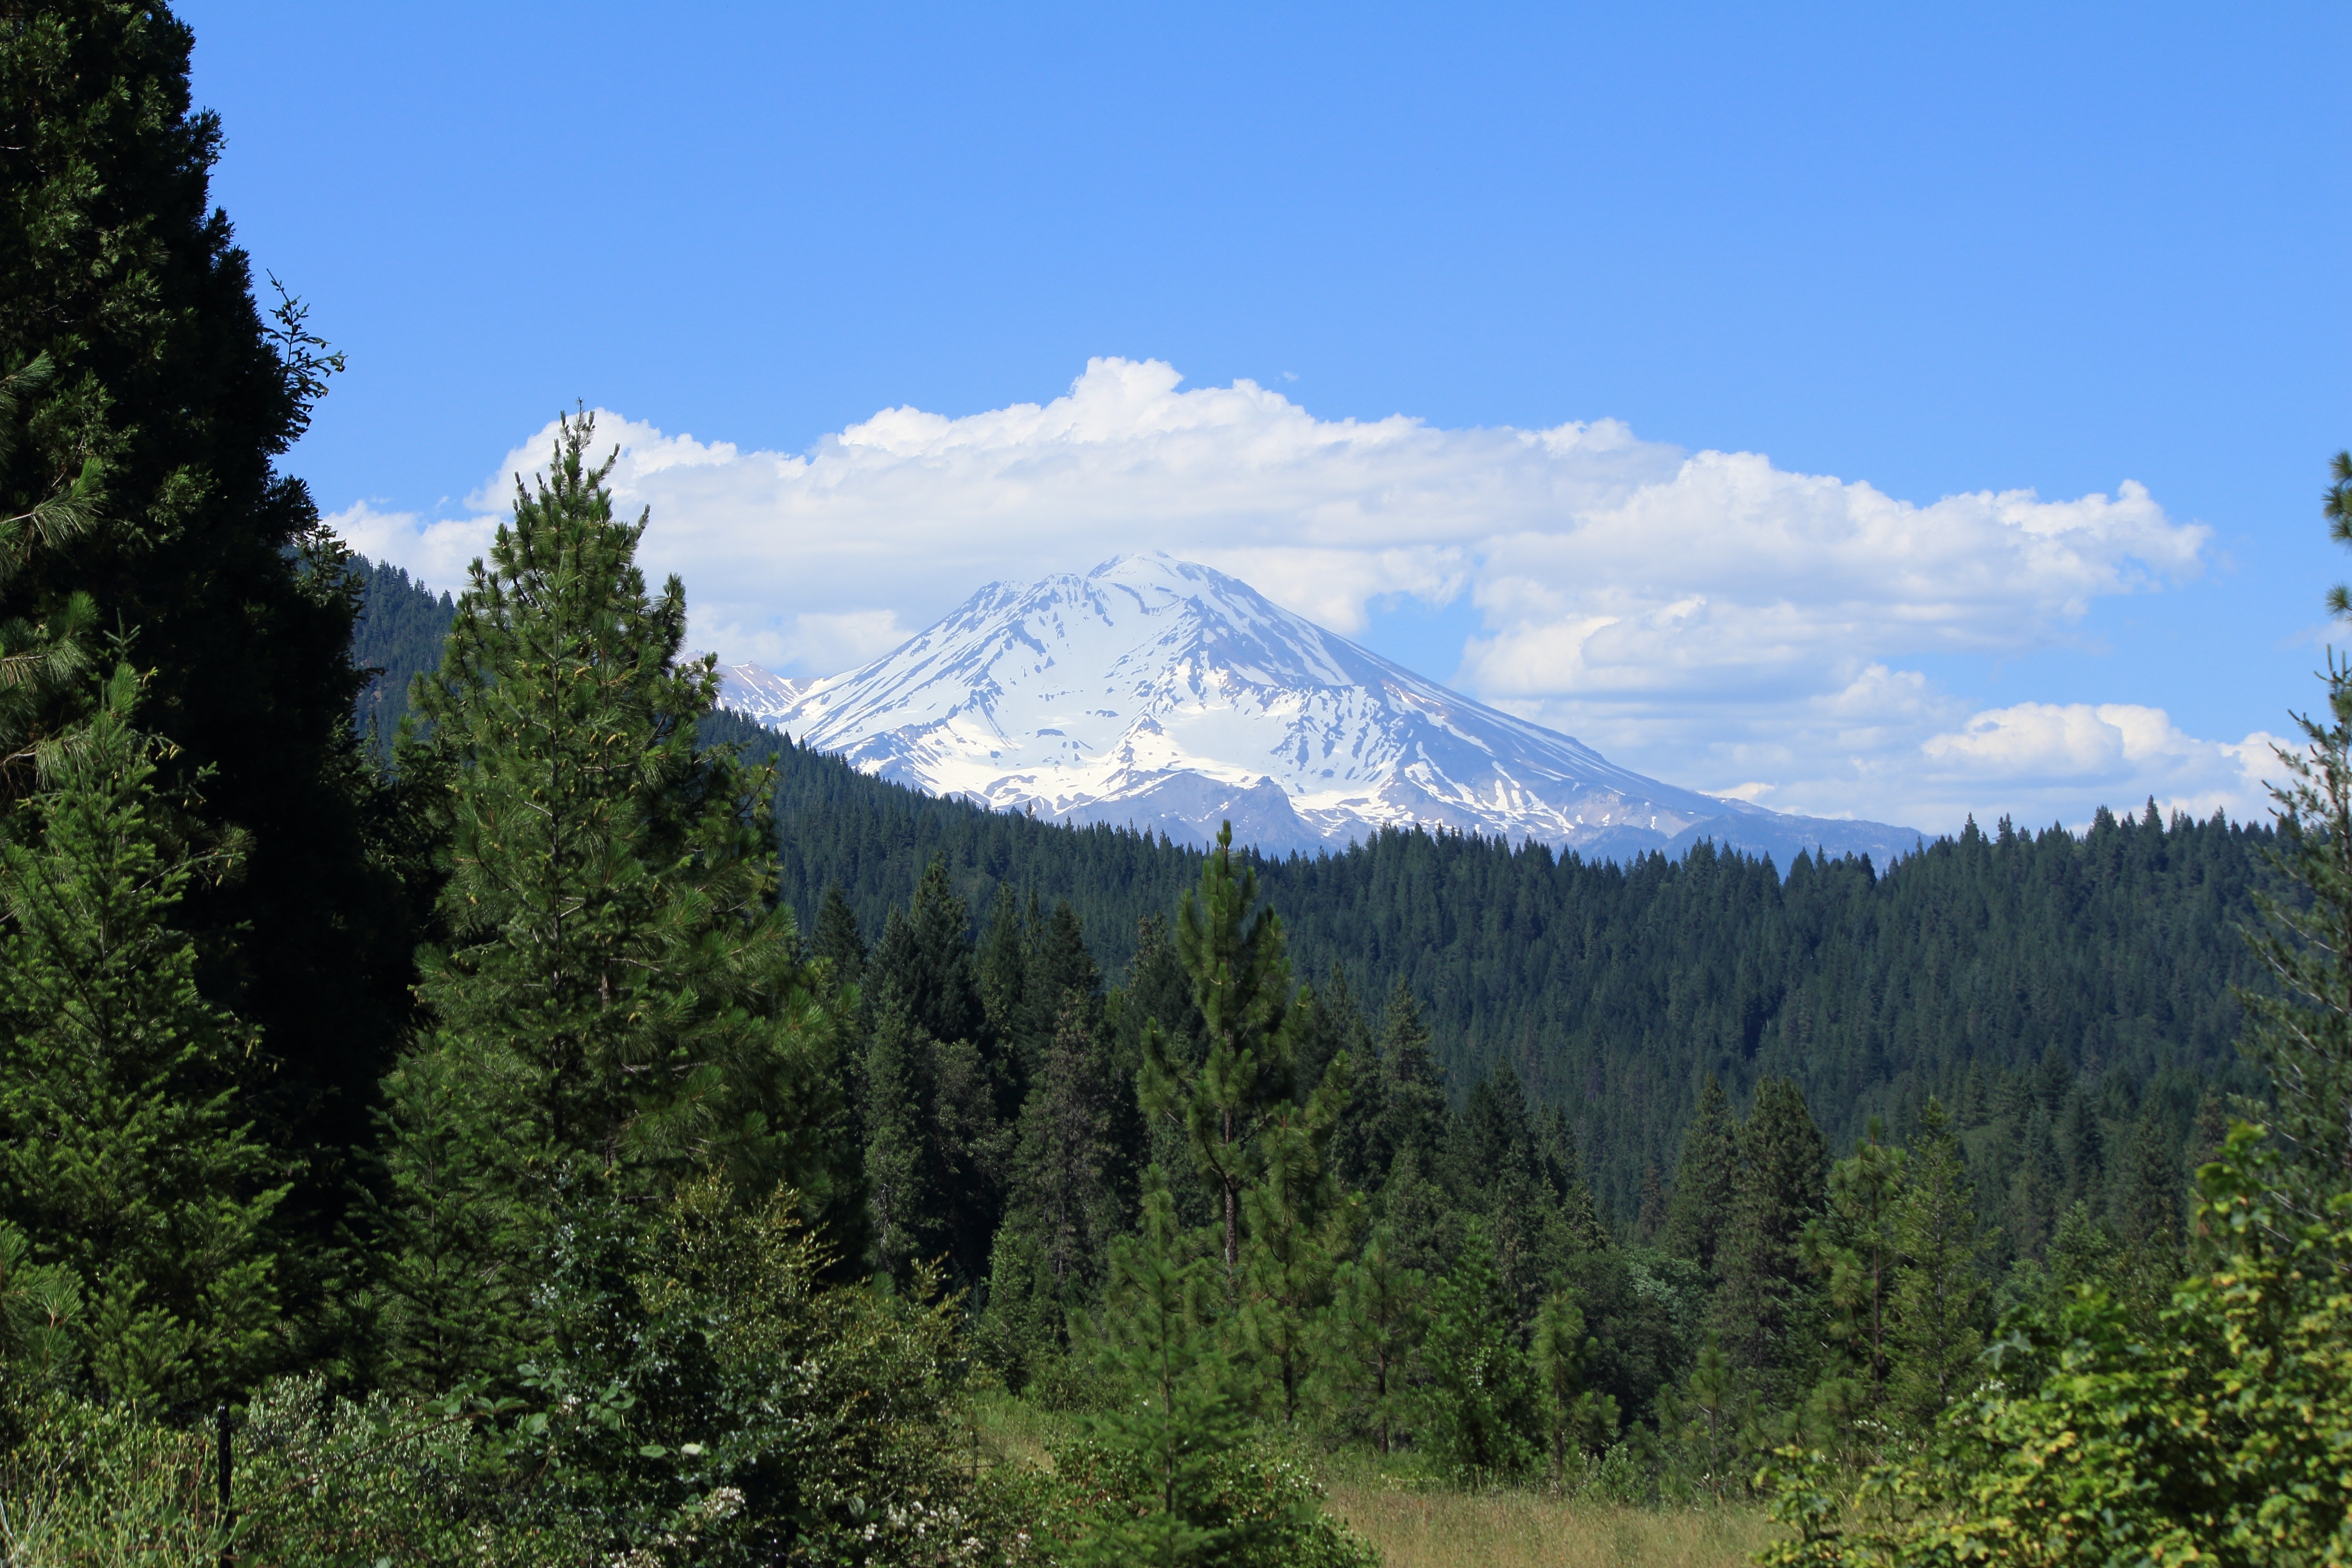
landscape, tree, nature, forest, wilderness, walking, mountain, snow, trail, meadow, adventure, peak, mountain range, pine, volcano, national park, california, ridge, trees, woods, plateau, fell, habitat, ecosystem, landform, mountain pass, biome, mount shasta, natural environment, geographical feature, mountainous landforms, temperate broadleaf and mixed forest, temperate coniferous forest